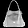
Label: Bag